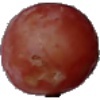
Label: Grape Pink 1